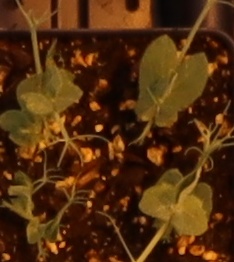
Label: Field Pea